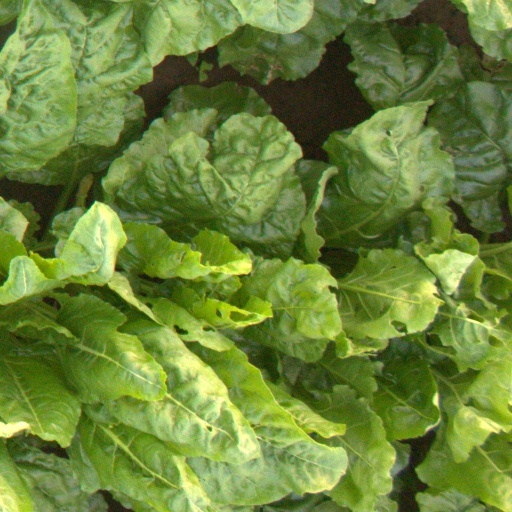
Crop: sugar beet